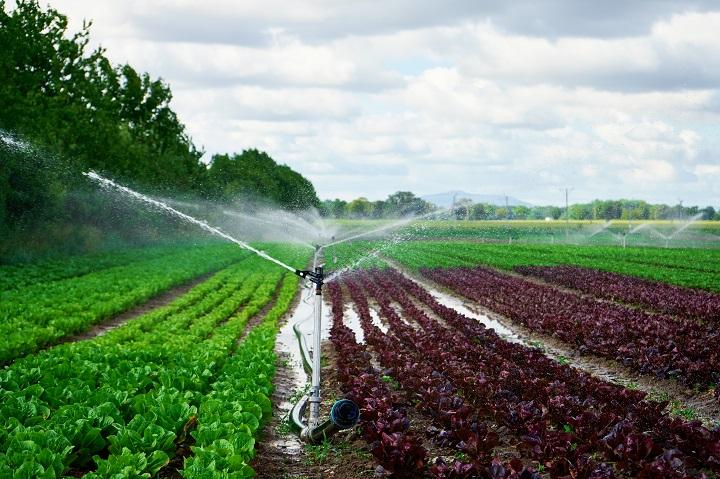
Shamba kubwa la kilimo likinyunyiziwa maji na mfumo wa umwagiliaji.
Vipande viwili vya mimea vinaonekana wazi.
 Upande wa kushoto kuna mimea ya kijani kibichi na upande wa kulia kuna mimea yenye majani mekundu au ya zambarau.
Kifaa cha kunyunyizia maji kipo katikati ya picha kikitoa maji na shinikizo la
kuundo chemichemi ndefu zinazofika mbali.